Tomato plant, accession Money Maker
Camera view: horizontal (90 deg, fisheye); turntable rotation: 240 degrees
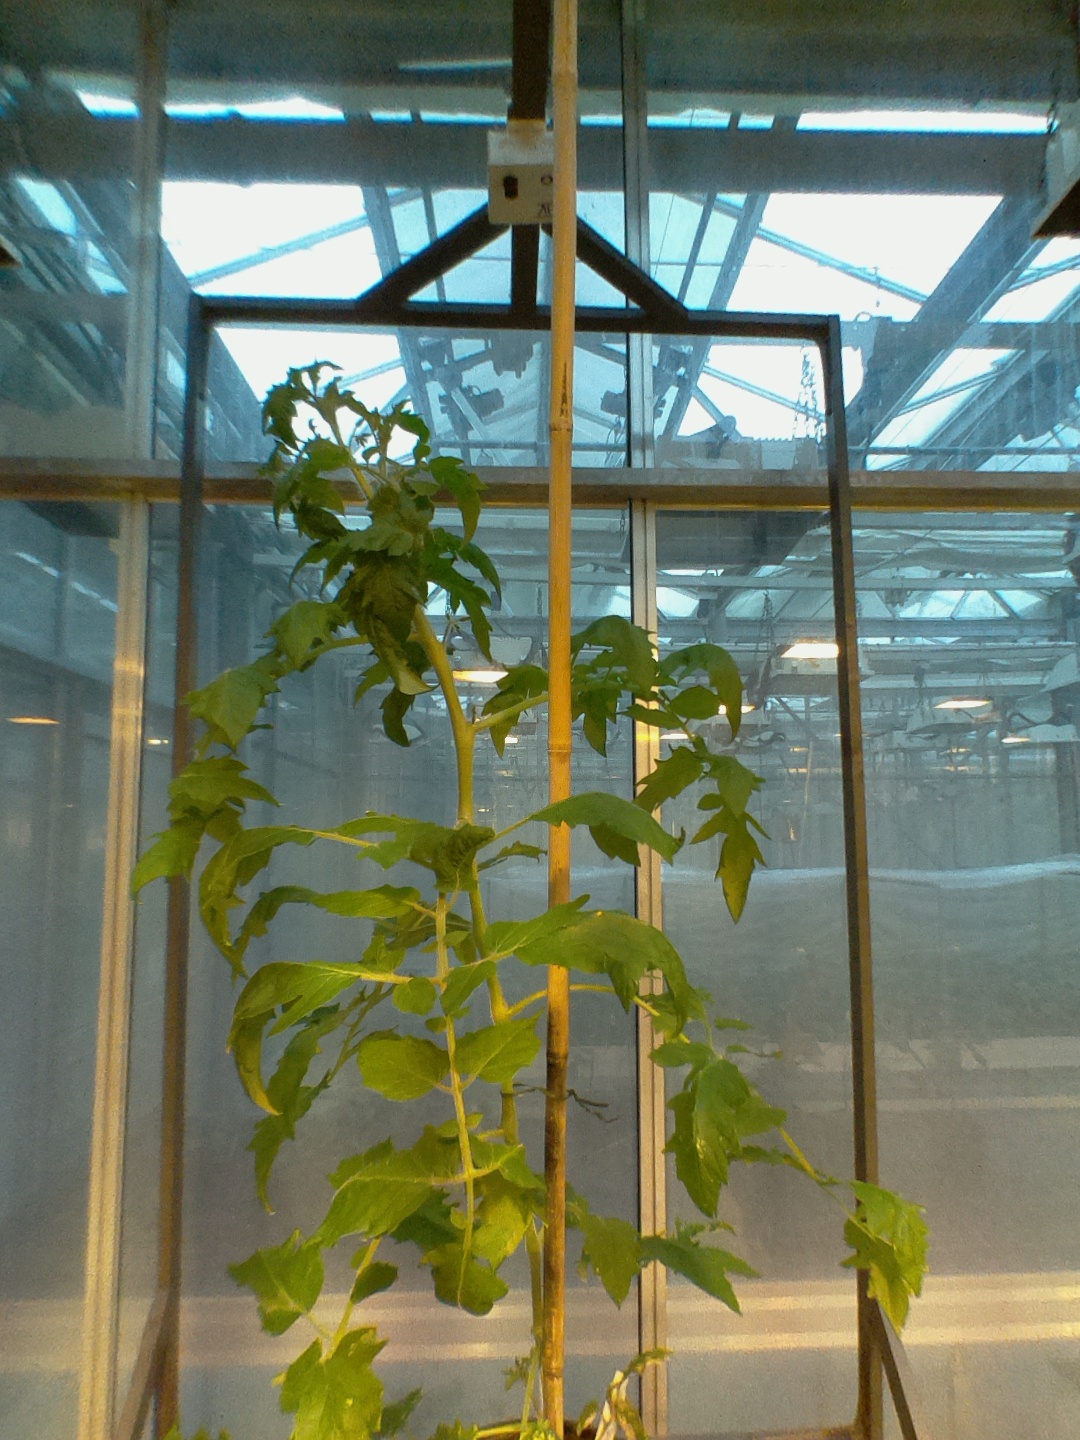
BBCH growth stage 17: 14 of true leaves visible